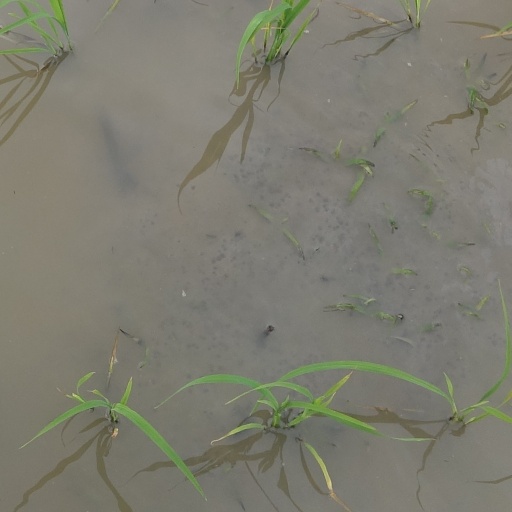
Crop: rice